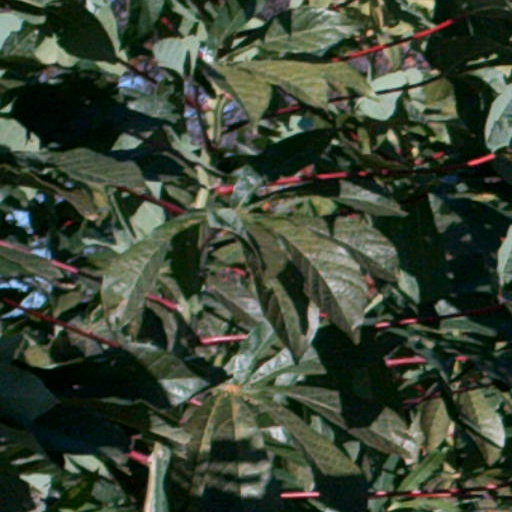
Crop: cassava